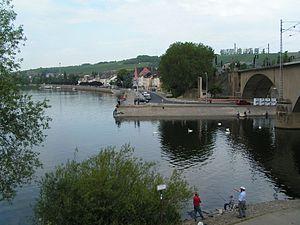
Le confluent de la Sûre avec la Moselle à Wasserbillig (Luxembourg) Lëtzebuergesch: Floss Sauer bei Waasserbëlleg
Le land de Rhénanie-Palatinat est l'un des seize États fédérés composant l'Allemagne.